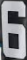
Number: 6